History of Crimea

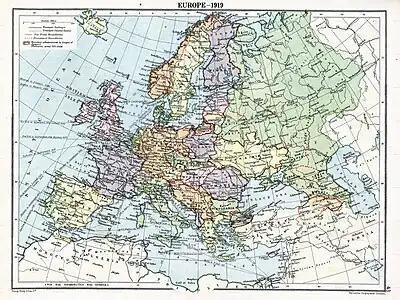
London Geographical Institute's 1919 map of Europe showing Crimea

The Crimean War (1853–1856), a conflict fought between the Russian Empire and an alliance of the French Empire, the British Empire, the Ottoman Empire, the Kingdom of Sardinia, and the Duchy of Nassau, was part of a long-running contest between the major European powers for influence over territories of the declining Ottoman Empire. Russia and the Ottoman Empire went to war in October 1853 over Russia's rights to protect Orthodox Christians. To stop Russia's conquests, France and Britain entered in March 1854. While some of the war was fought elsewhere, the principal engagements were in Crimea.